Sarah Michael

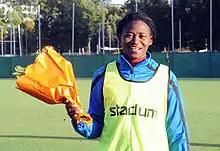

Sarah Michael (born 22 July 1990) is a Nigerian footballer who plays as a striker for Elitettan club Lidköpings and the Nigeria women's national team.